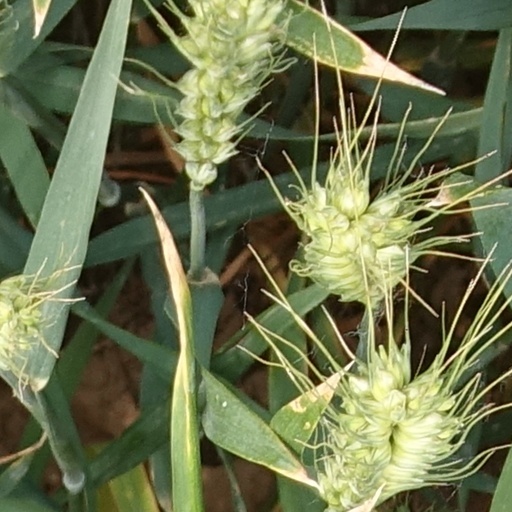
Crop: wheat